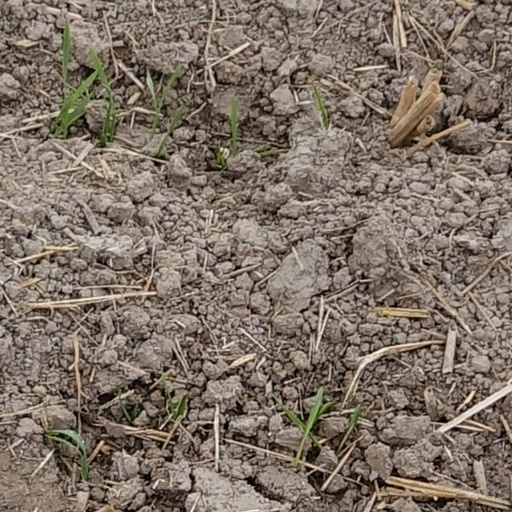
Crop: wheat